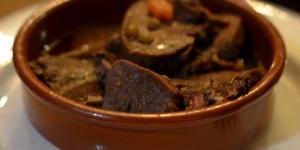
lengua al vino